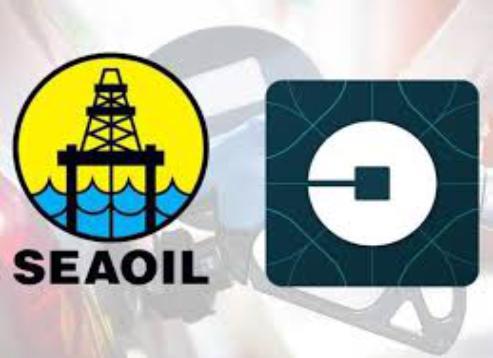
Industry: Transportation